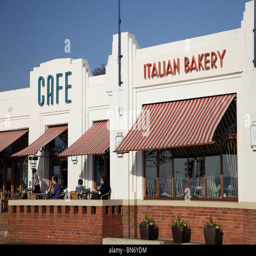
cafe in the seaside town